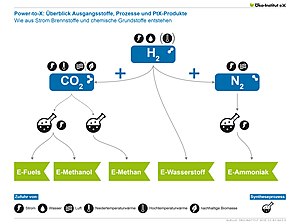
Power-to-X
Power-to-X er et antal elektricitets og energilagrings - omdannelsesveje, som anvender overskydende elektrisk energi, typisk under perioder hvor generering af fluktuerende vedvarende energi overskrider elnettets kapacitet eller behov.